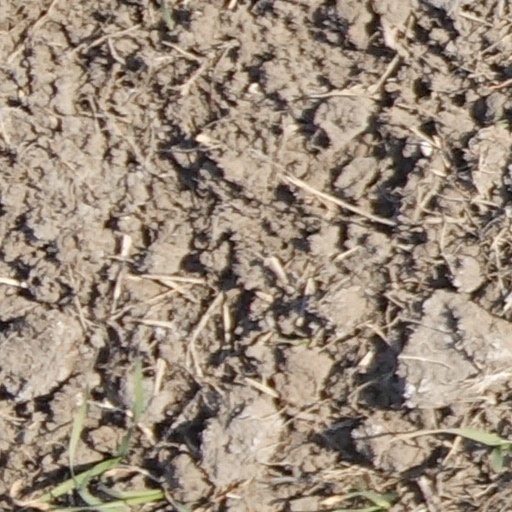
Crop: wheat